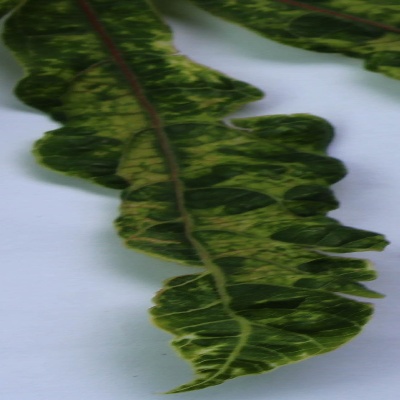
Crop: Cassava
Condition: mosaic